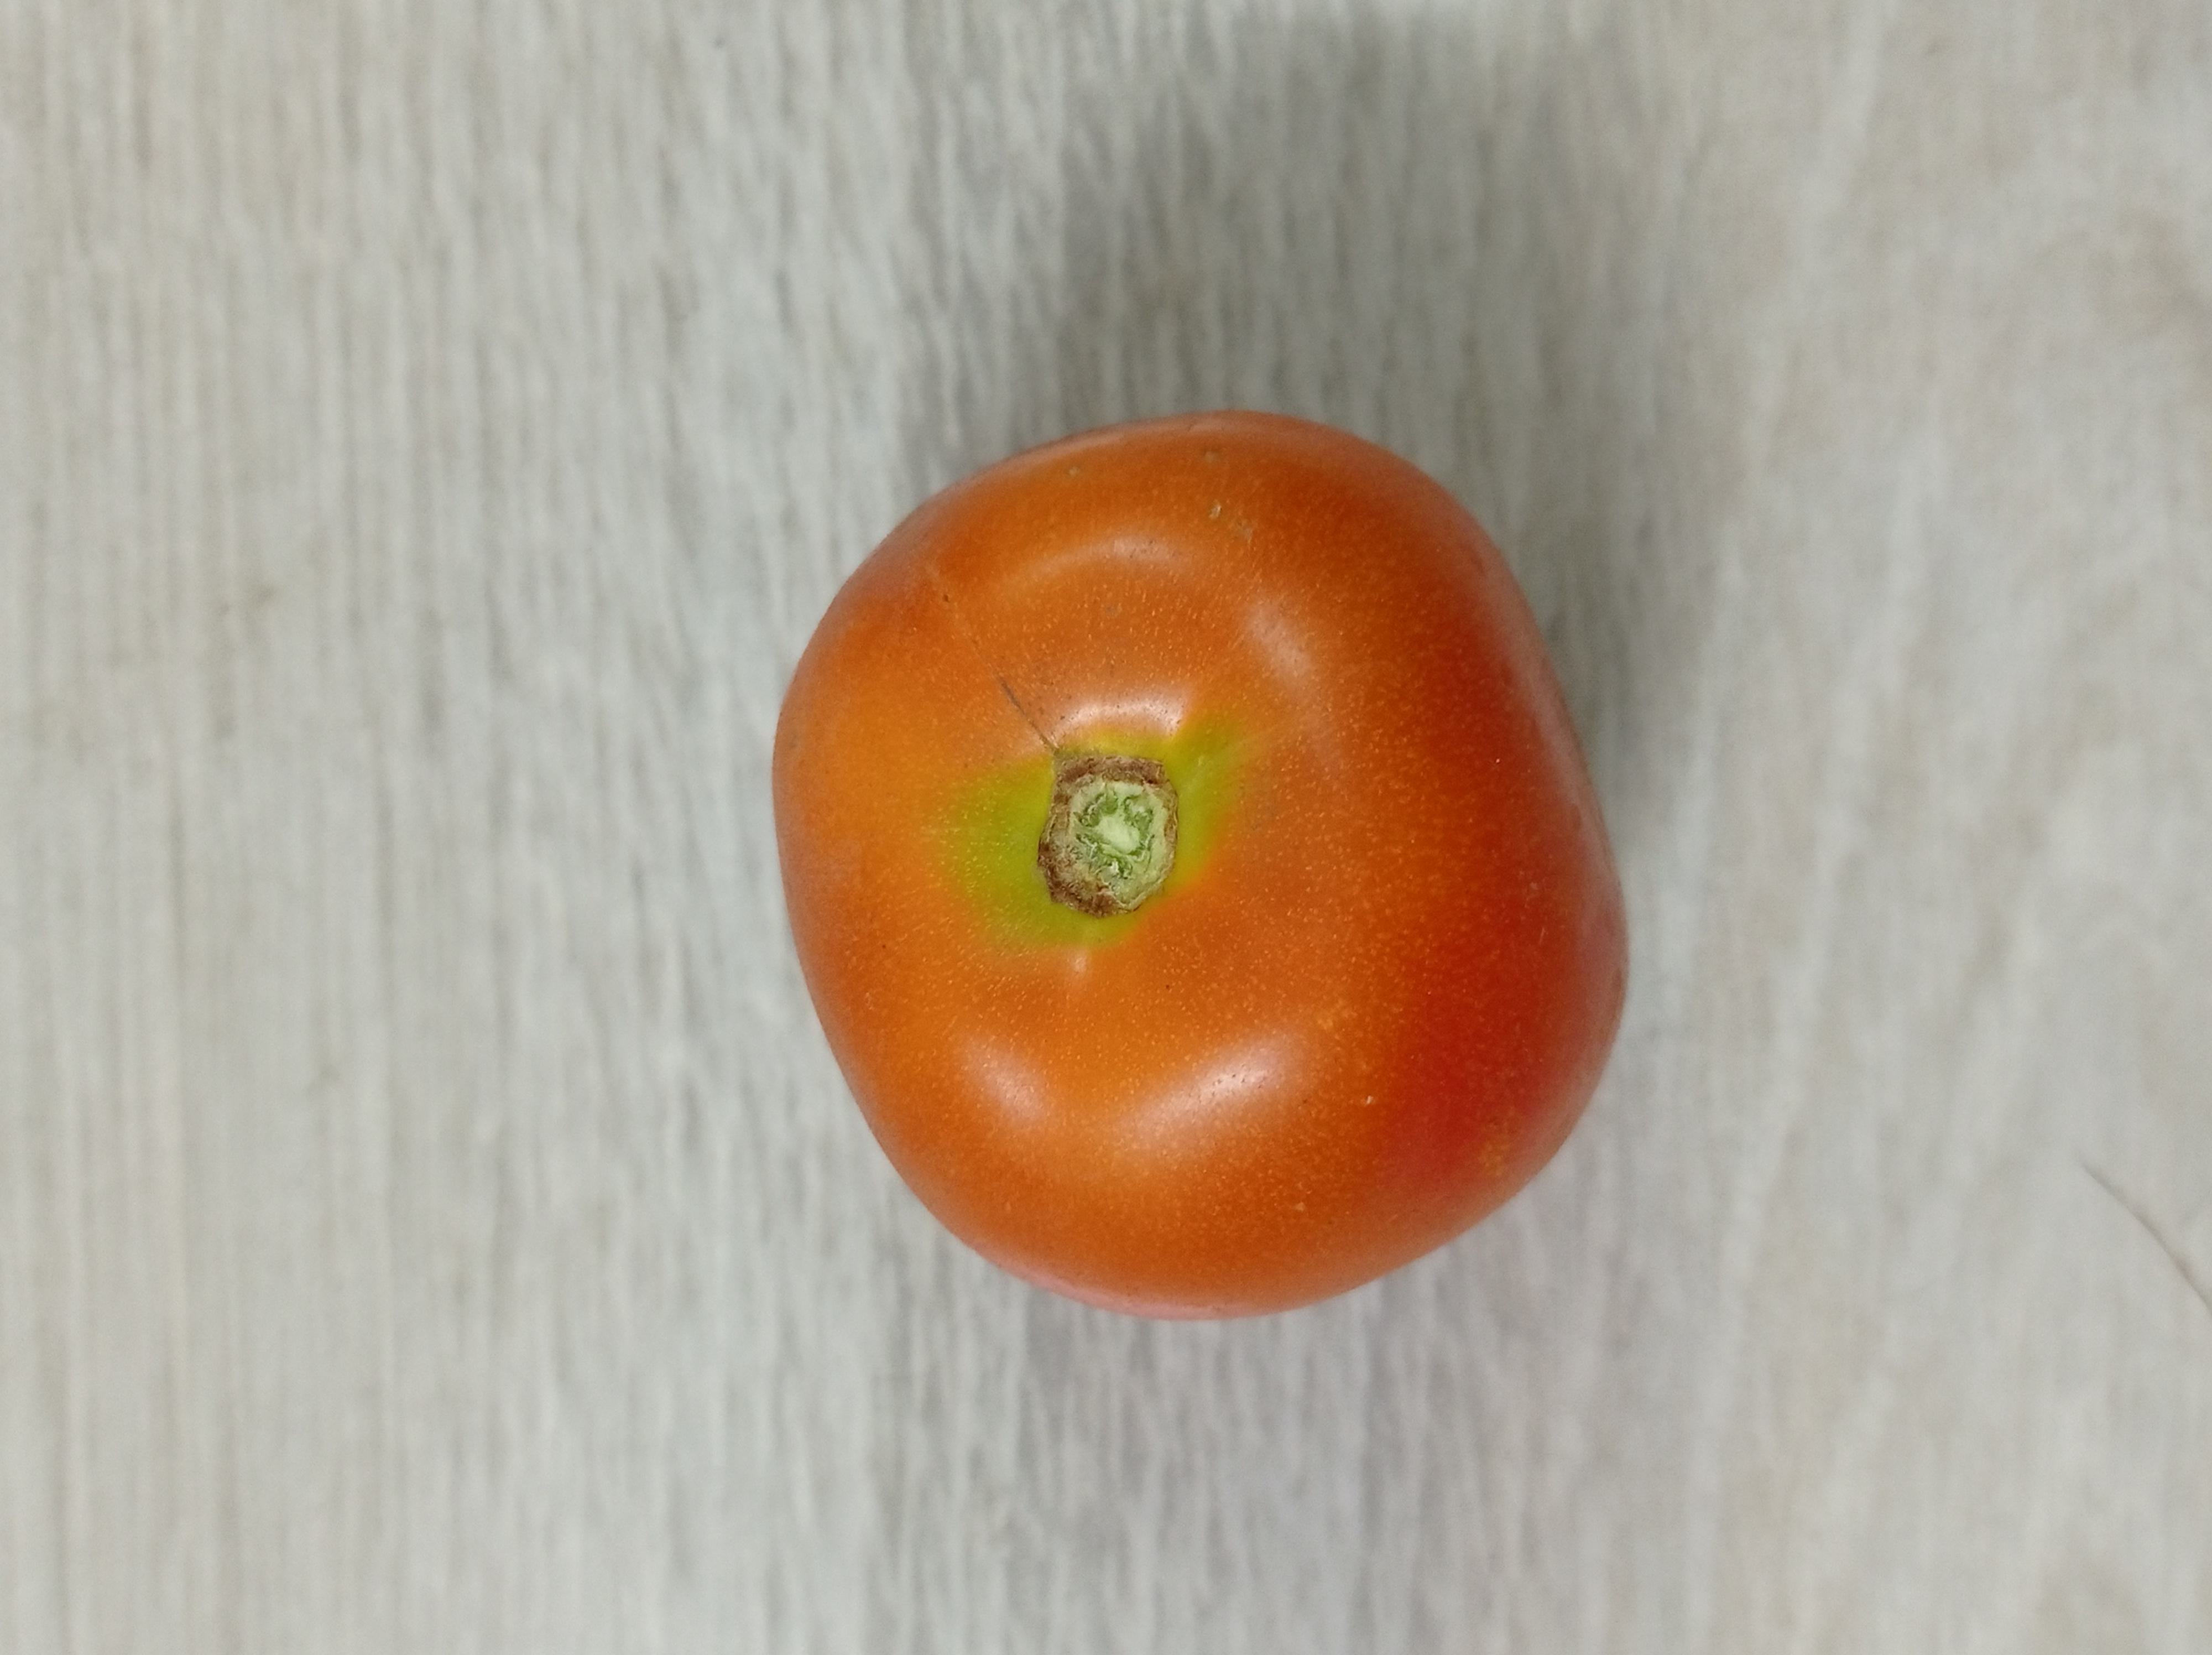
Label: Fresh